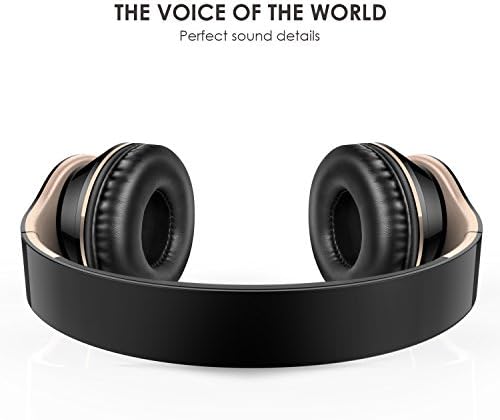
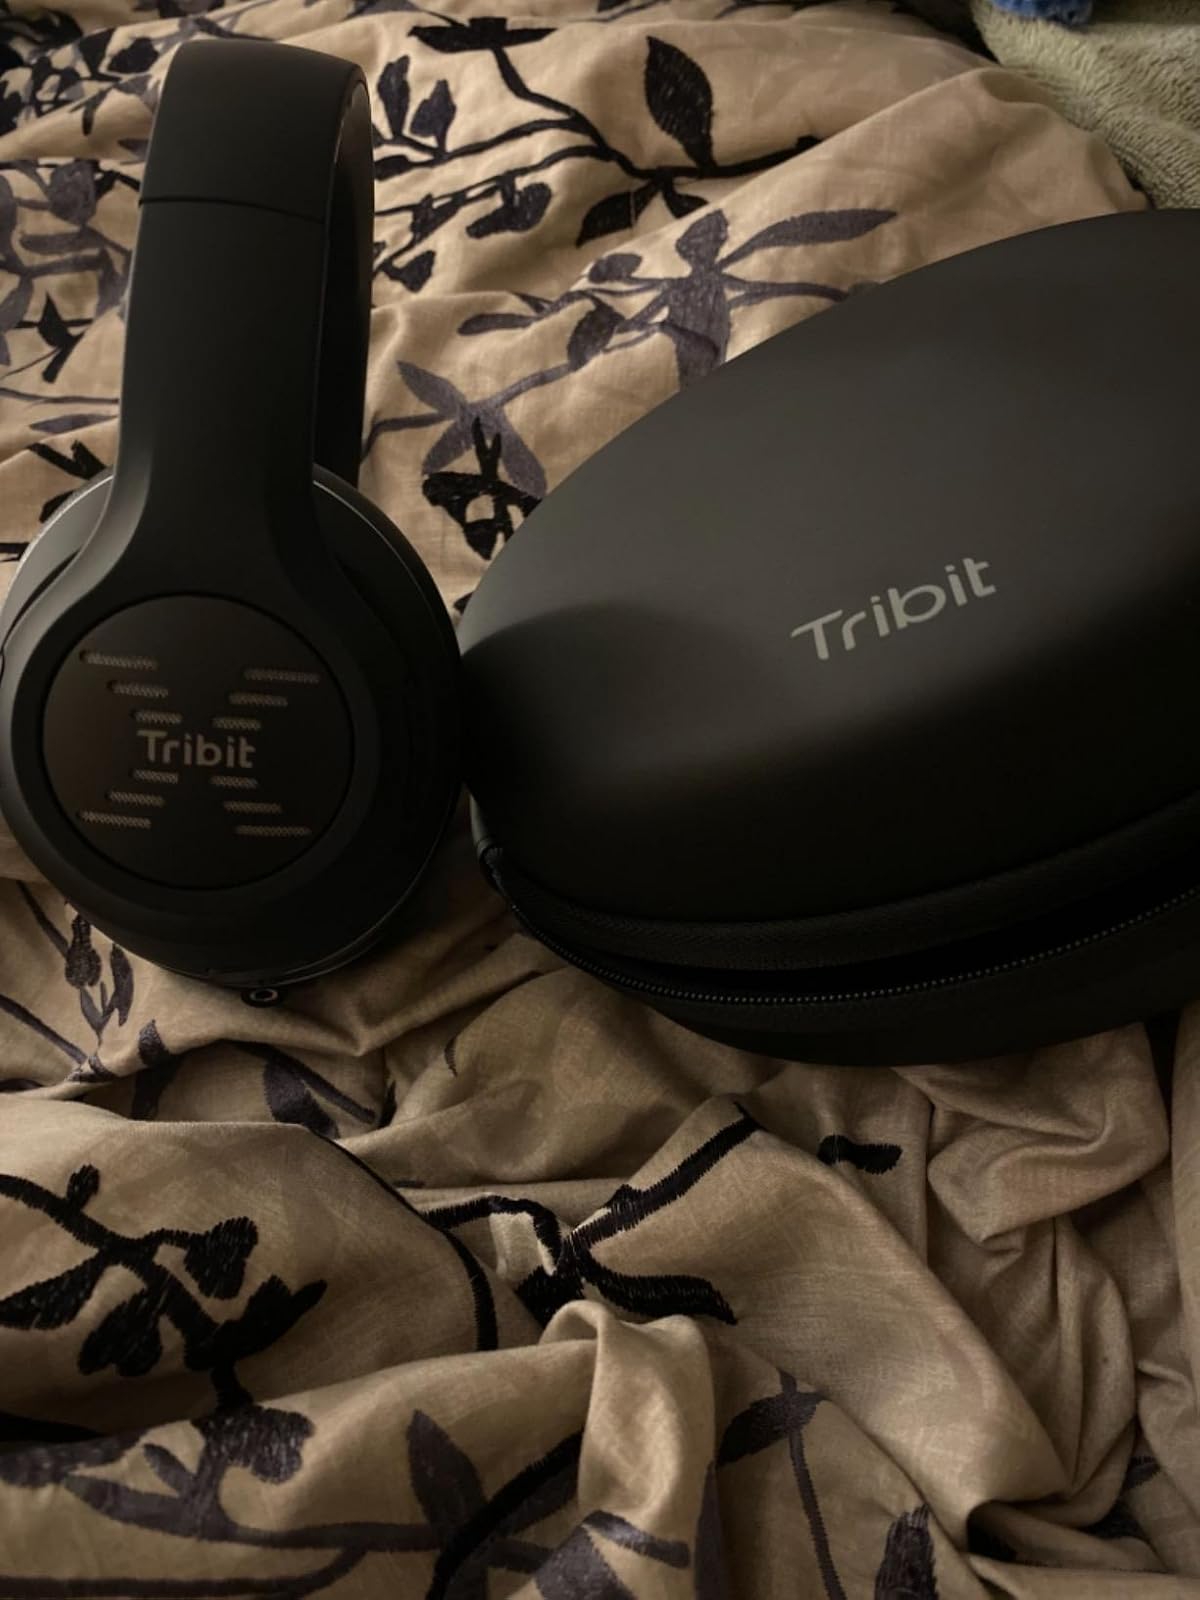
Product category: headphones
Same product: no